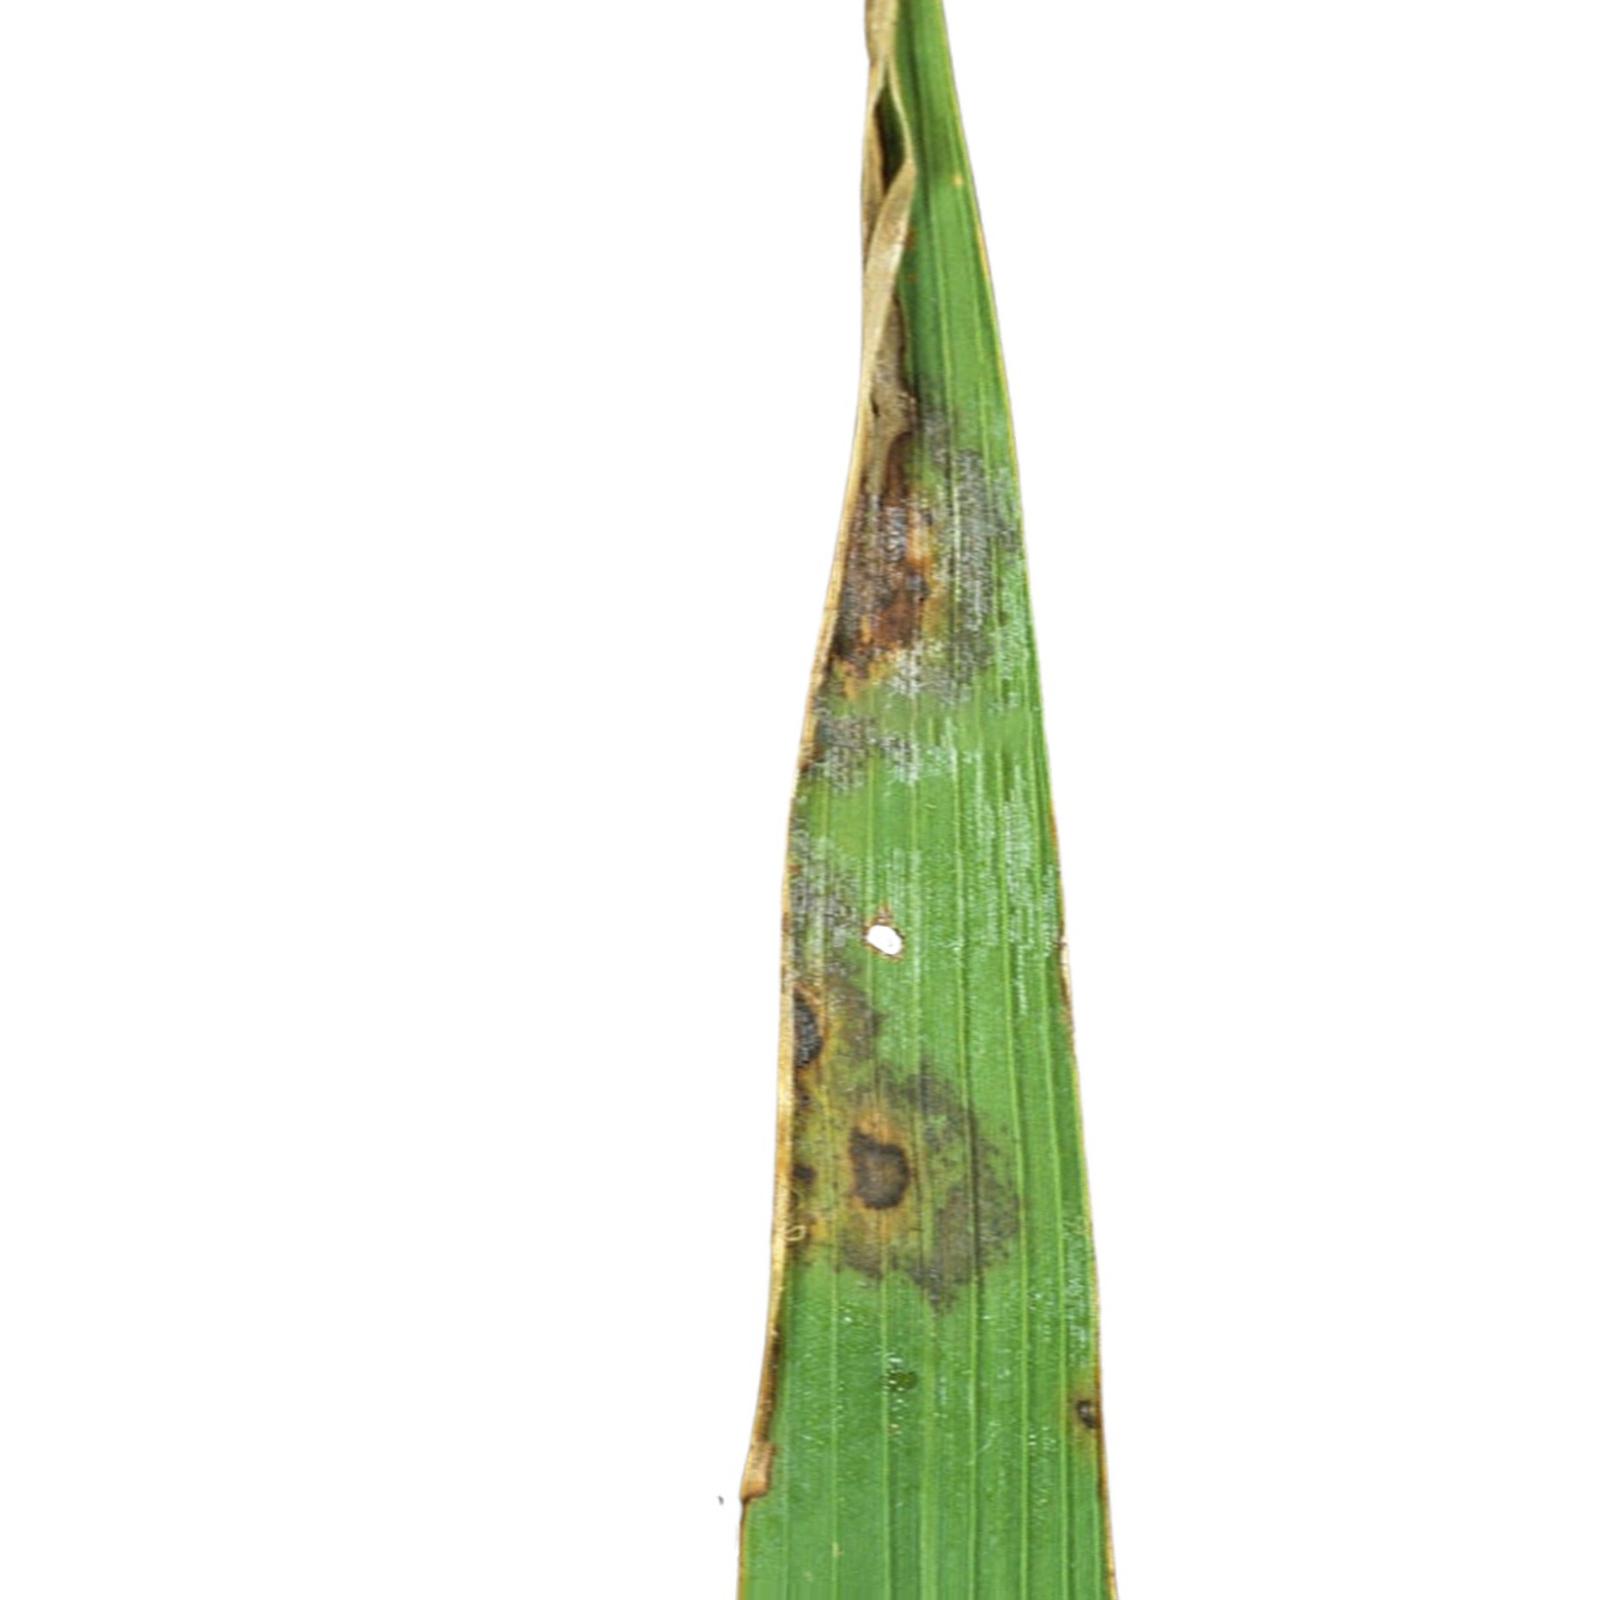
Nhãn: Bệnh Cháy lá ( Leaf scald )